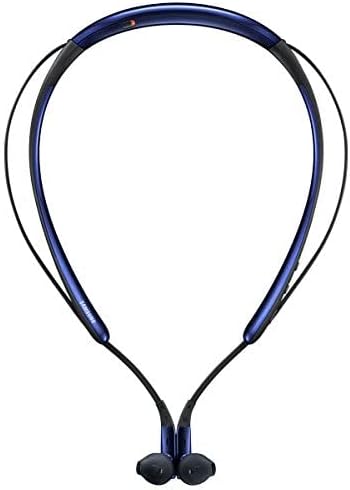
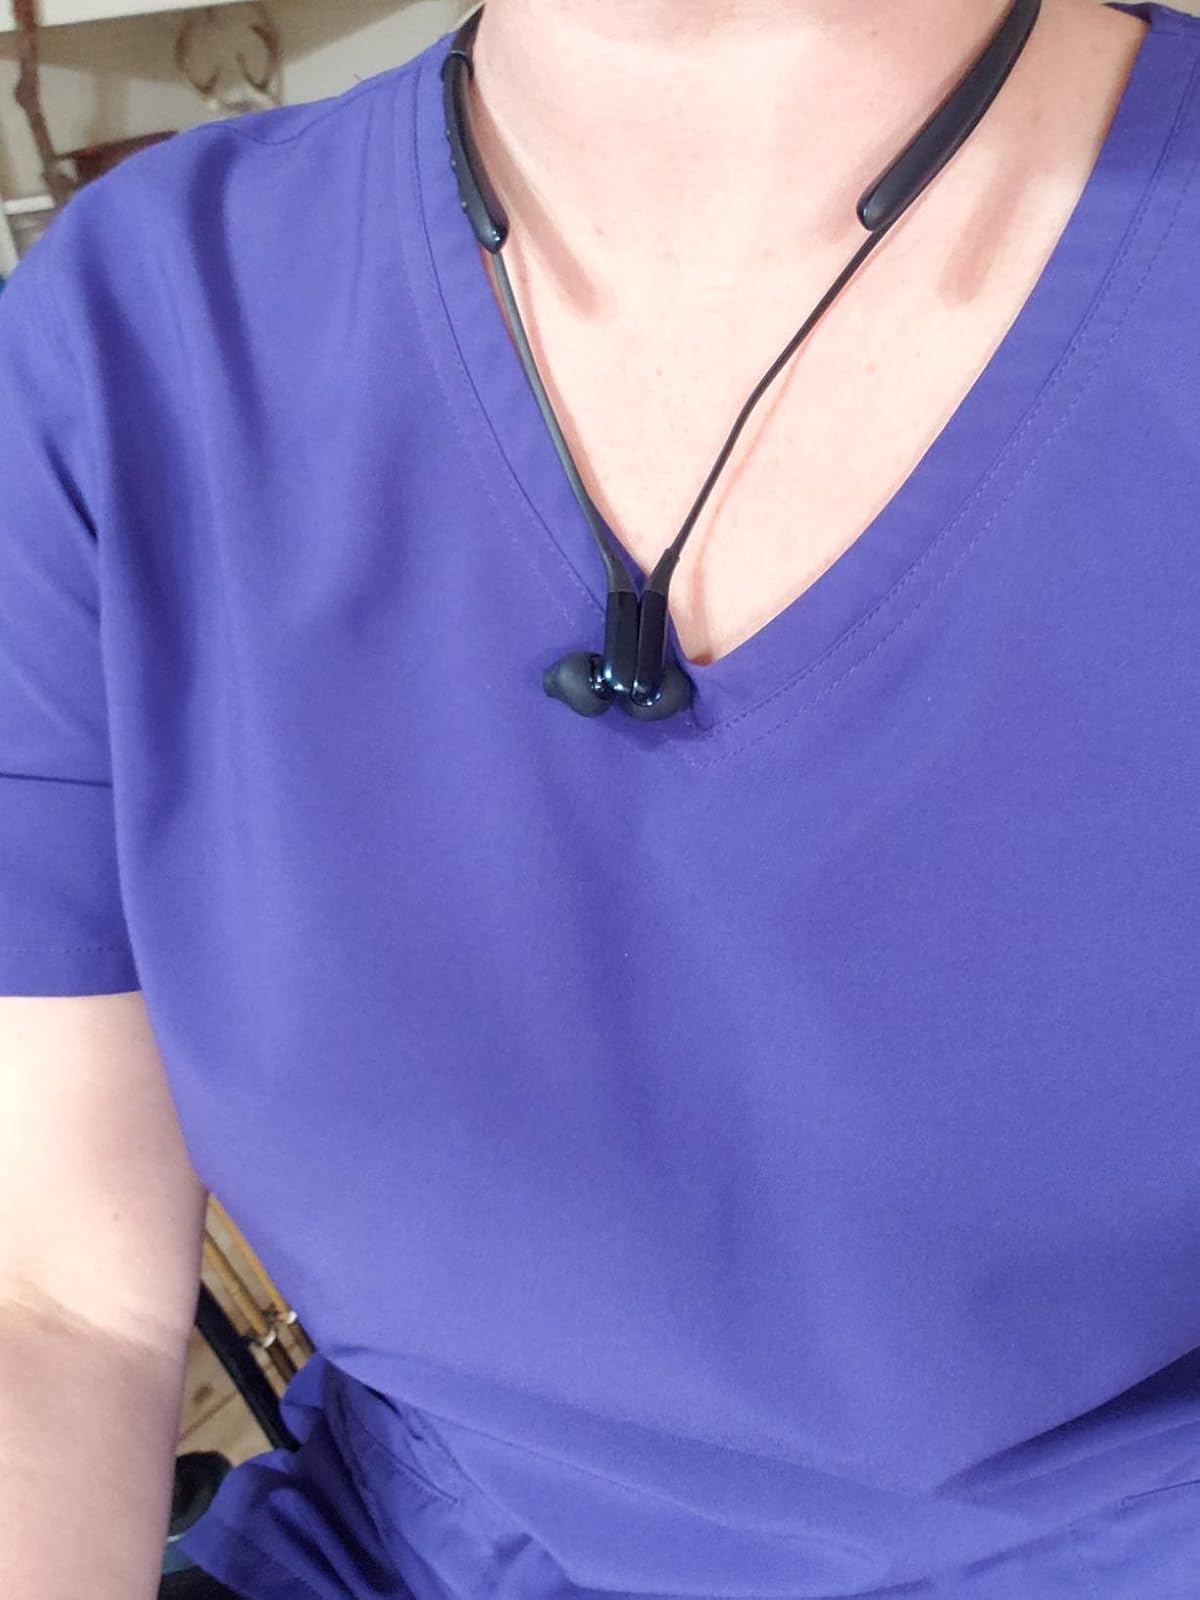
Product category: headphones
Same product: yes